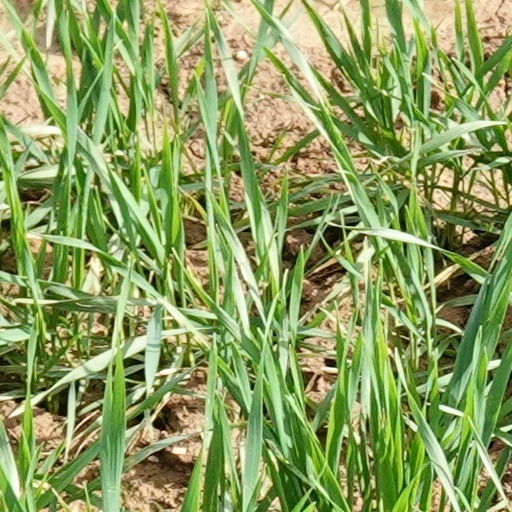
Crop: wheat